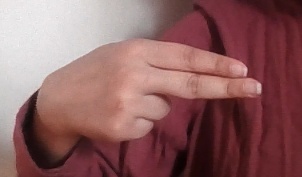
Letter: ain